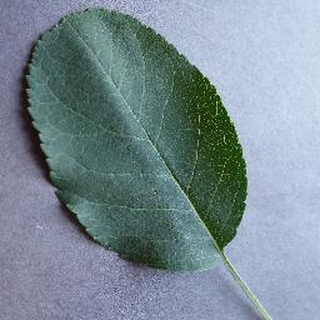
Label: healthy_apple